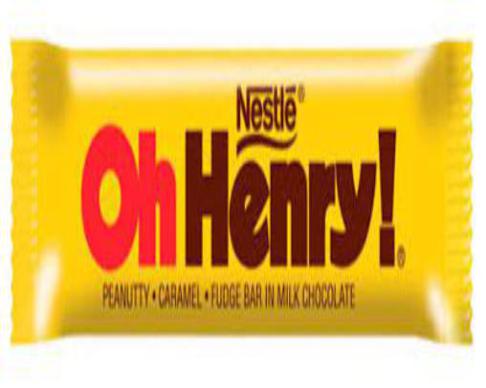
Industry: Food